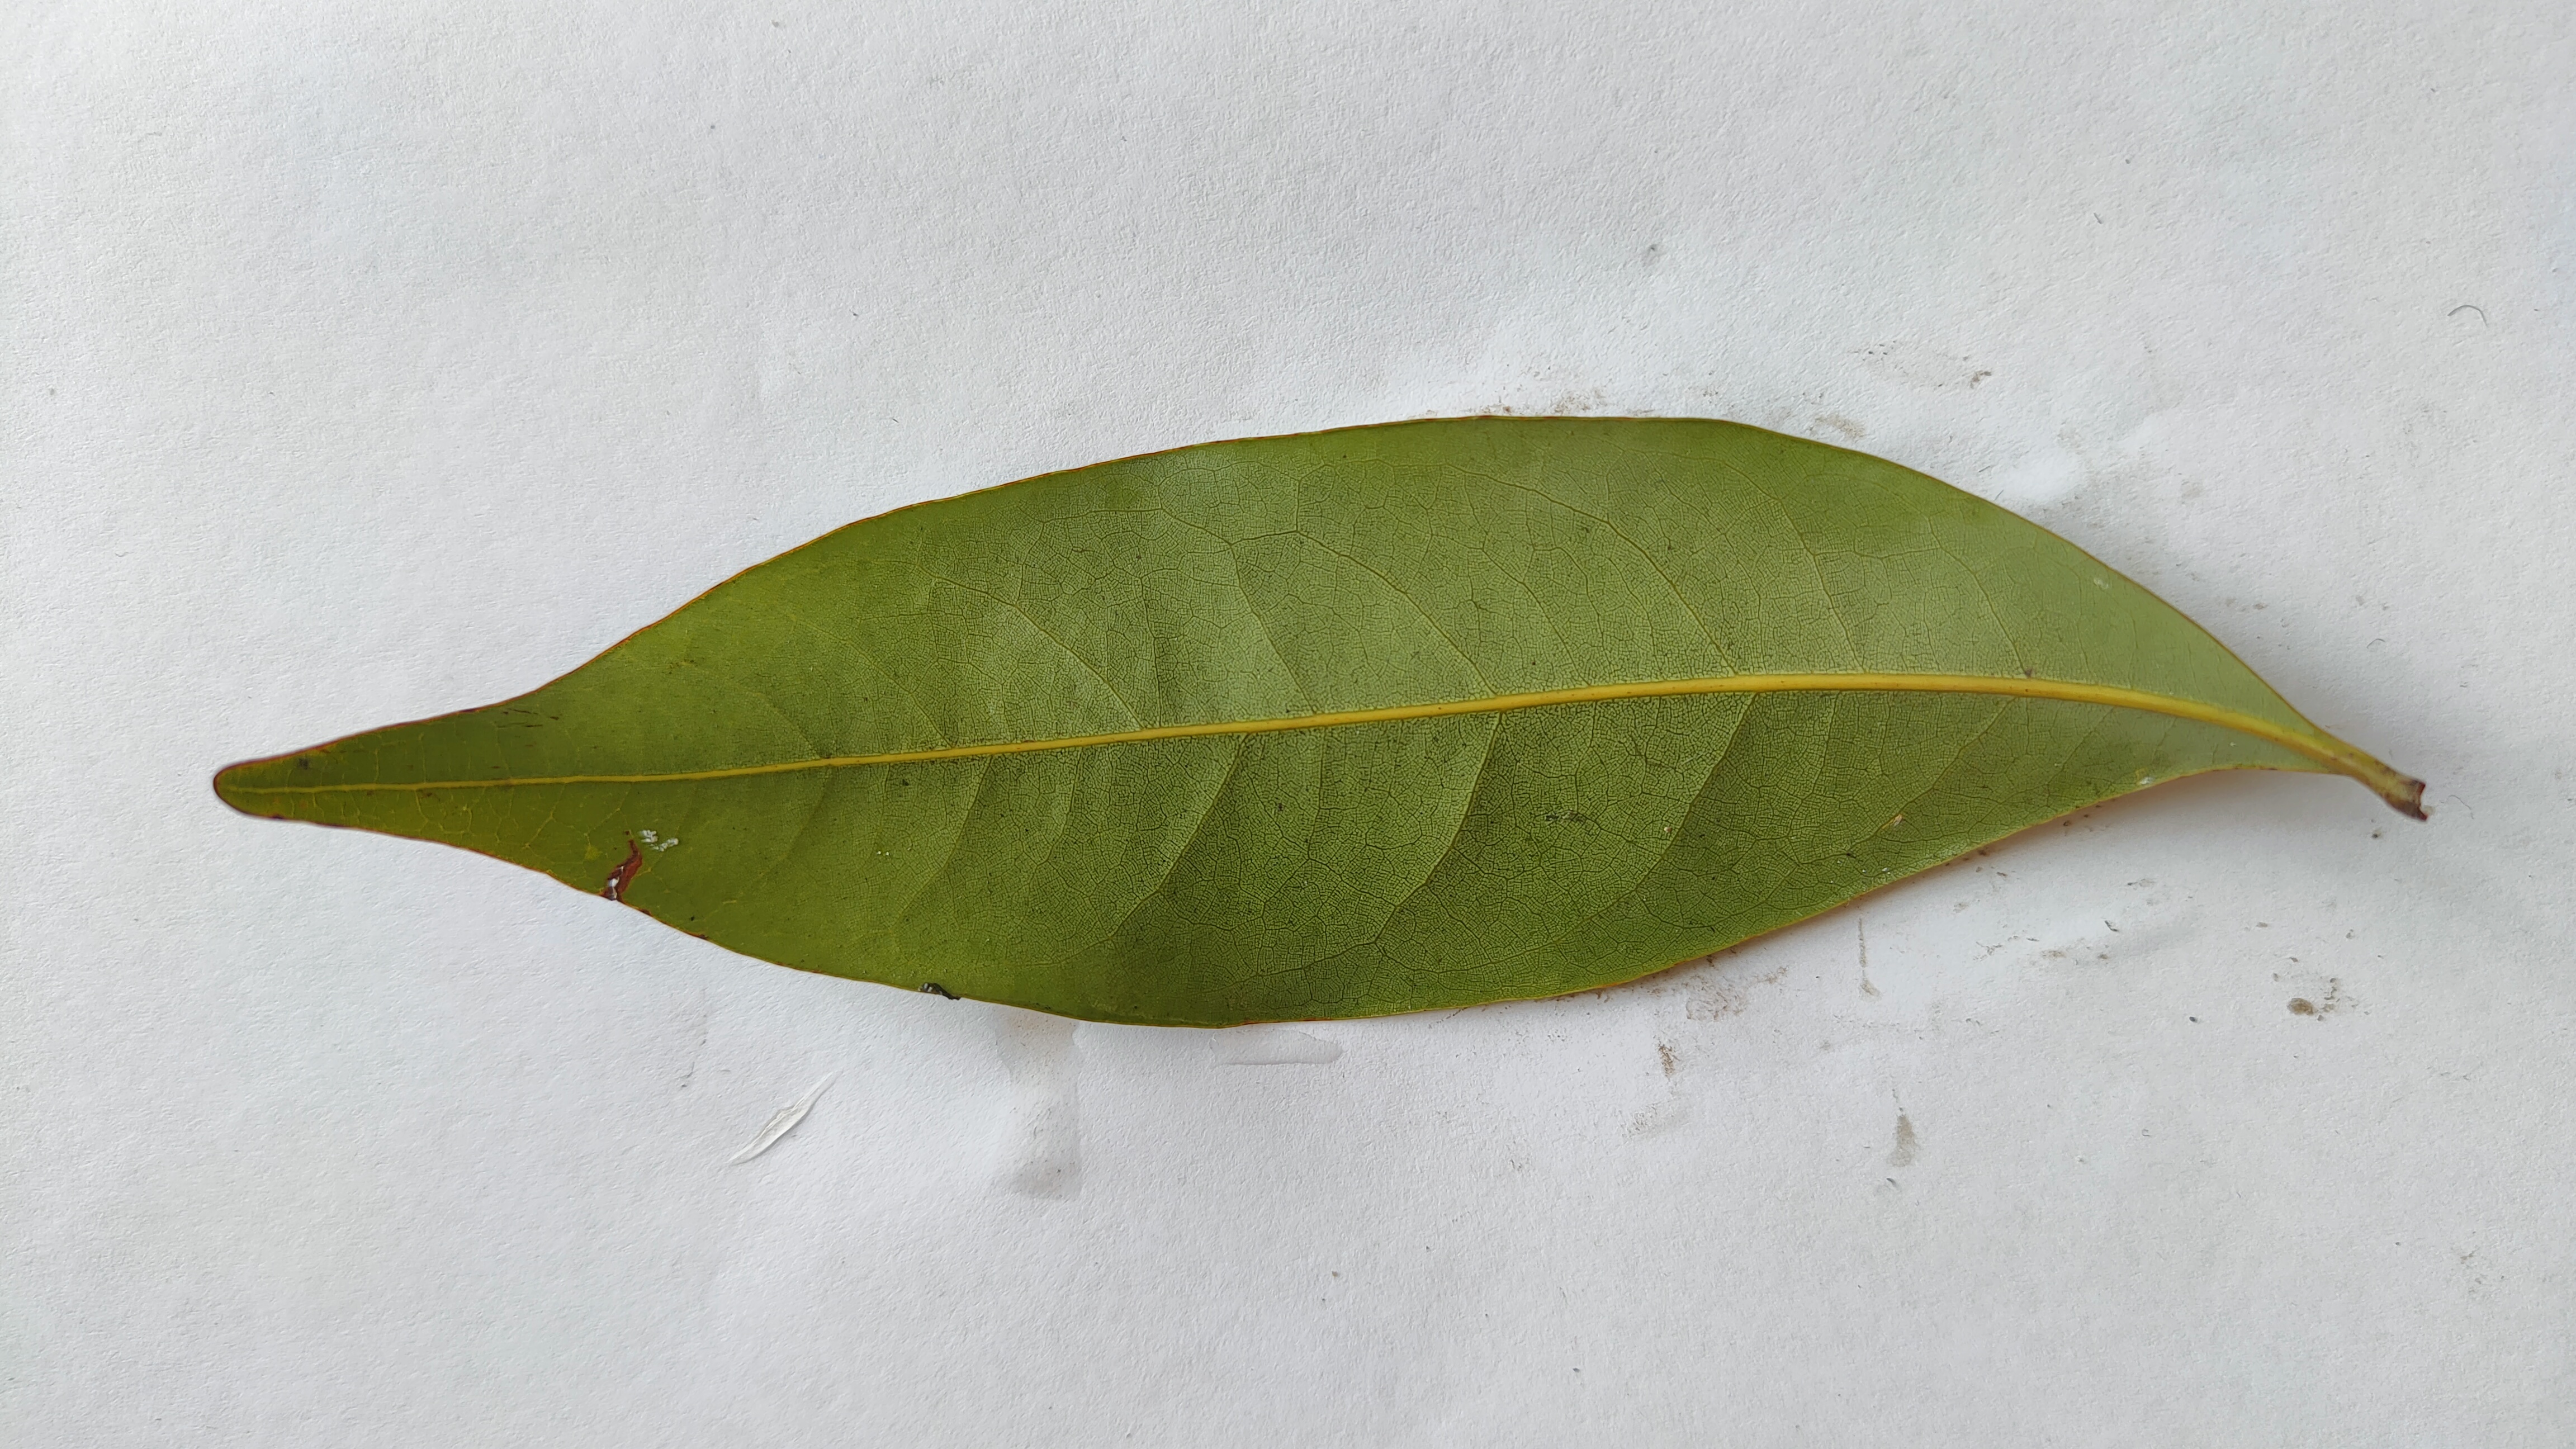
Leaf variety: Lychee